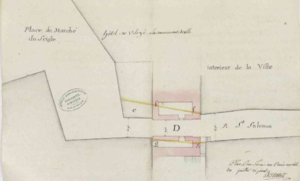
Titre
Les remparts de Vannes sont les fortifications érigées entre les IIIᵉ et XVIIᵉ siècles pour protéger la ville de Vannes dans le département du Morbihan en France. Fondée par les Romains à la fin du Iᵉʳ siècle av. J.-C. sous le règne d’Auguste, la civitas Venetorum se voit contrainte de se protéger derrière un castrum à la fin du IIIᵉ siècle, alors même qu'une crise majeure secoue l’empire romain. Cette première enceinte demeure la seule protection de la cité pendant plus d’un millénaire. C’est à l’époque du duc Jean IV, à la fin du XIVᵉ siècle, que l’enceinte de la ville est réédifiée et étendue vers le sud pour protéger les nouveaux quartiers. Le duc veut faire de Vannes non seulement un lieu de résidence mais également une place forte sur laquelle il peut s’appuyer en cas de conflit. La superficie de la ville intra-muros est doublée et le duc adjoint à la nouvelle enceinte sa forteresse de l’Hermine.